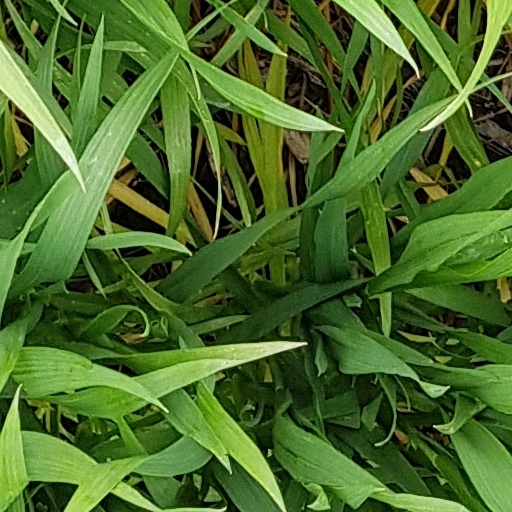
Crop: wheat